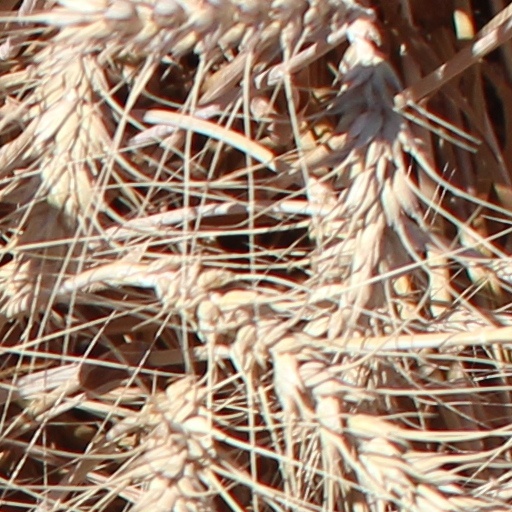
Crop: wheat